Doenjang-jjigae

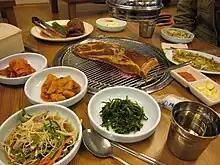
Korean barbecue with supplementary banchans

The base broth is made by boiling dried anchovies and white radishes, then "doenjang" and chili pepper, are added, it is boiled further, the anchovies are removed, and the other ingredients added.